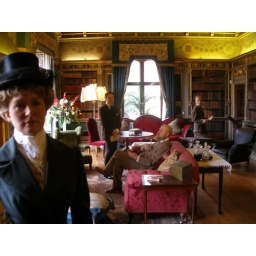
library in the castle of warwick